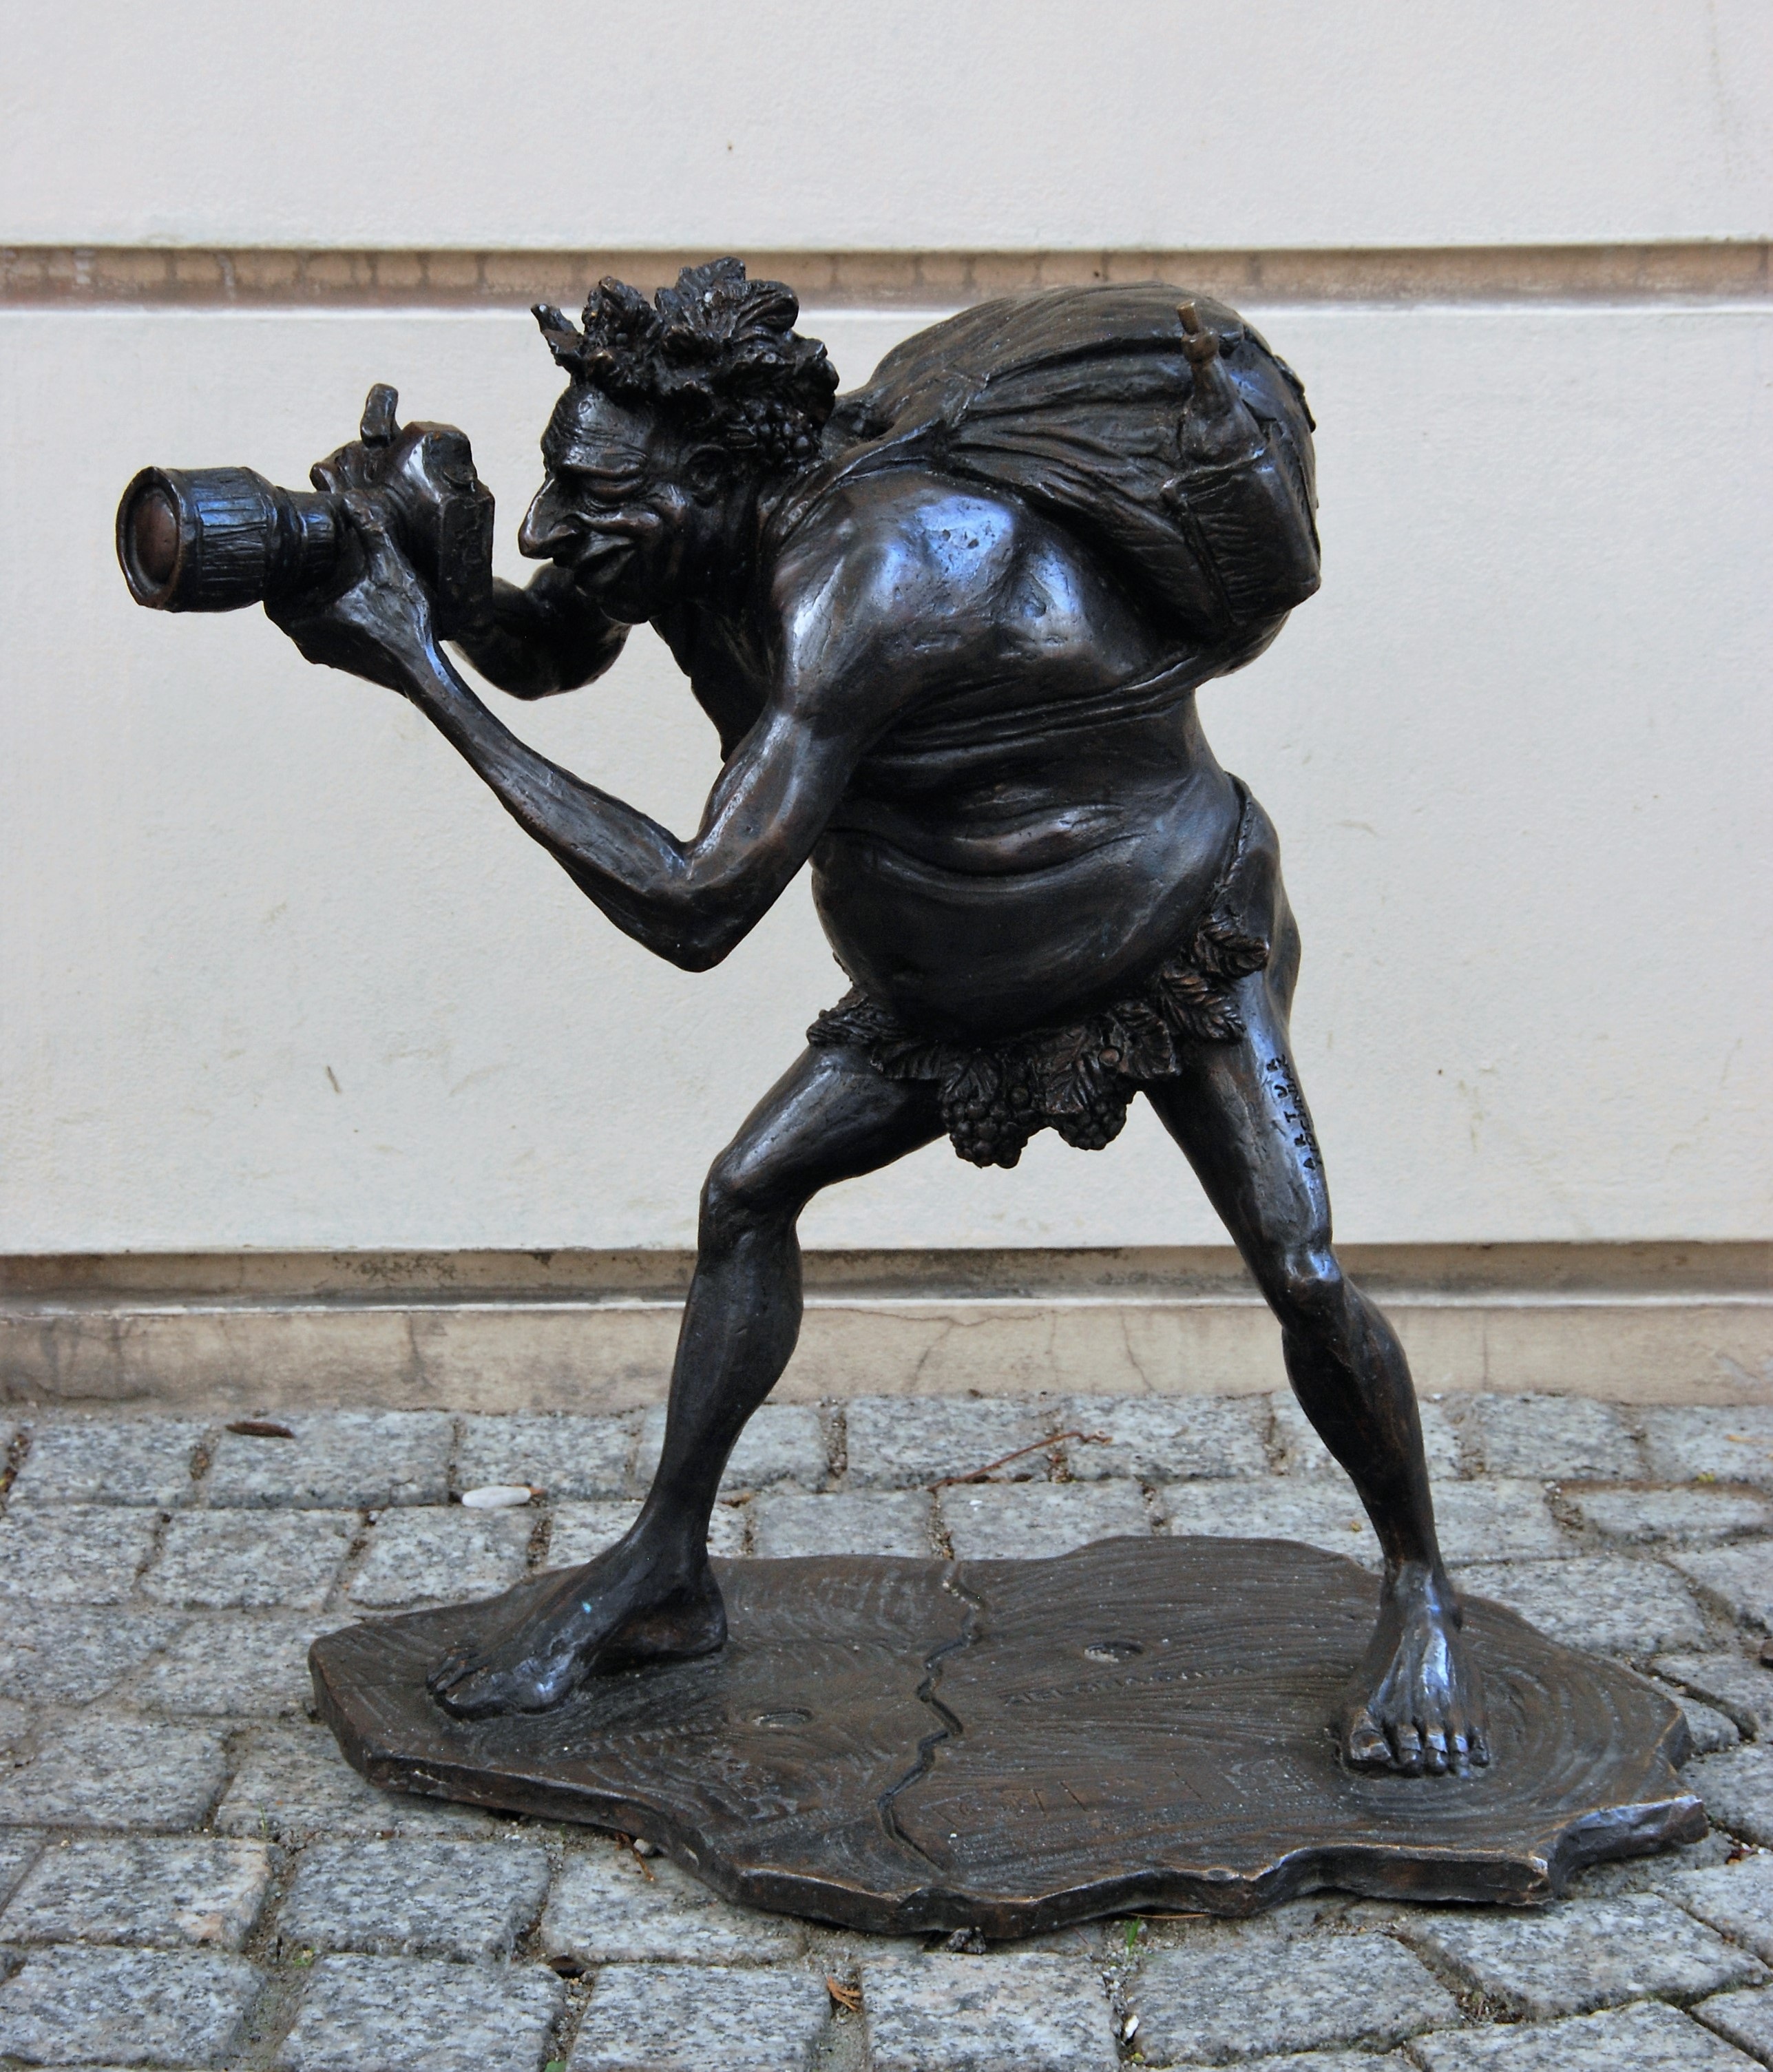
wine, monument, statue, metal, drink, material, sculpture, art, brass, drinking, poland, bronze, image, bacchus, bronze sculpture, zielona gora